Carnival Encounter

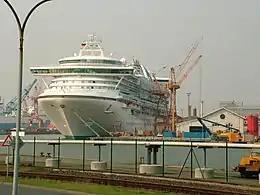
"Star Princess" receiving repairs at Bremerhaven after the fire, with scaffolding along her port side

The cruise was terminated in Montego Bay and passengers were evacuated to hotels in Jamaica and subsequently flew home. All passengers received a full refund and were reimbursed any out-of-pocket travel expenses they incurred. The ship had been on a Caribbean itinerary that departed from Port Everglades on 19 March 2006. With 79 cabins destroyed and a further 204 damaged, the ship was moved to the Bahamas where she was prepared for a transatlantic crossing to the Lloyd Werft shipyard in Bremerhaven, Germany, for repairs. Her remaining Caribbean cruises and a transatlantic cruise were cancelled, with the anticipation that she would begin her summer sailing season in the Baltic on 15 May.